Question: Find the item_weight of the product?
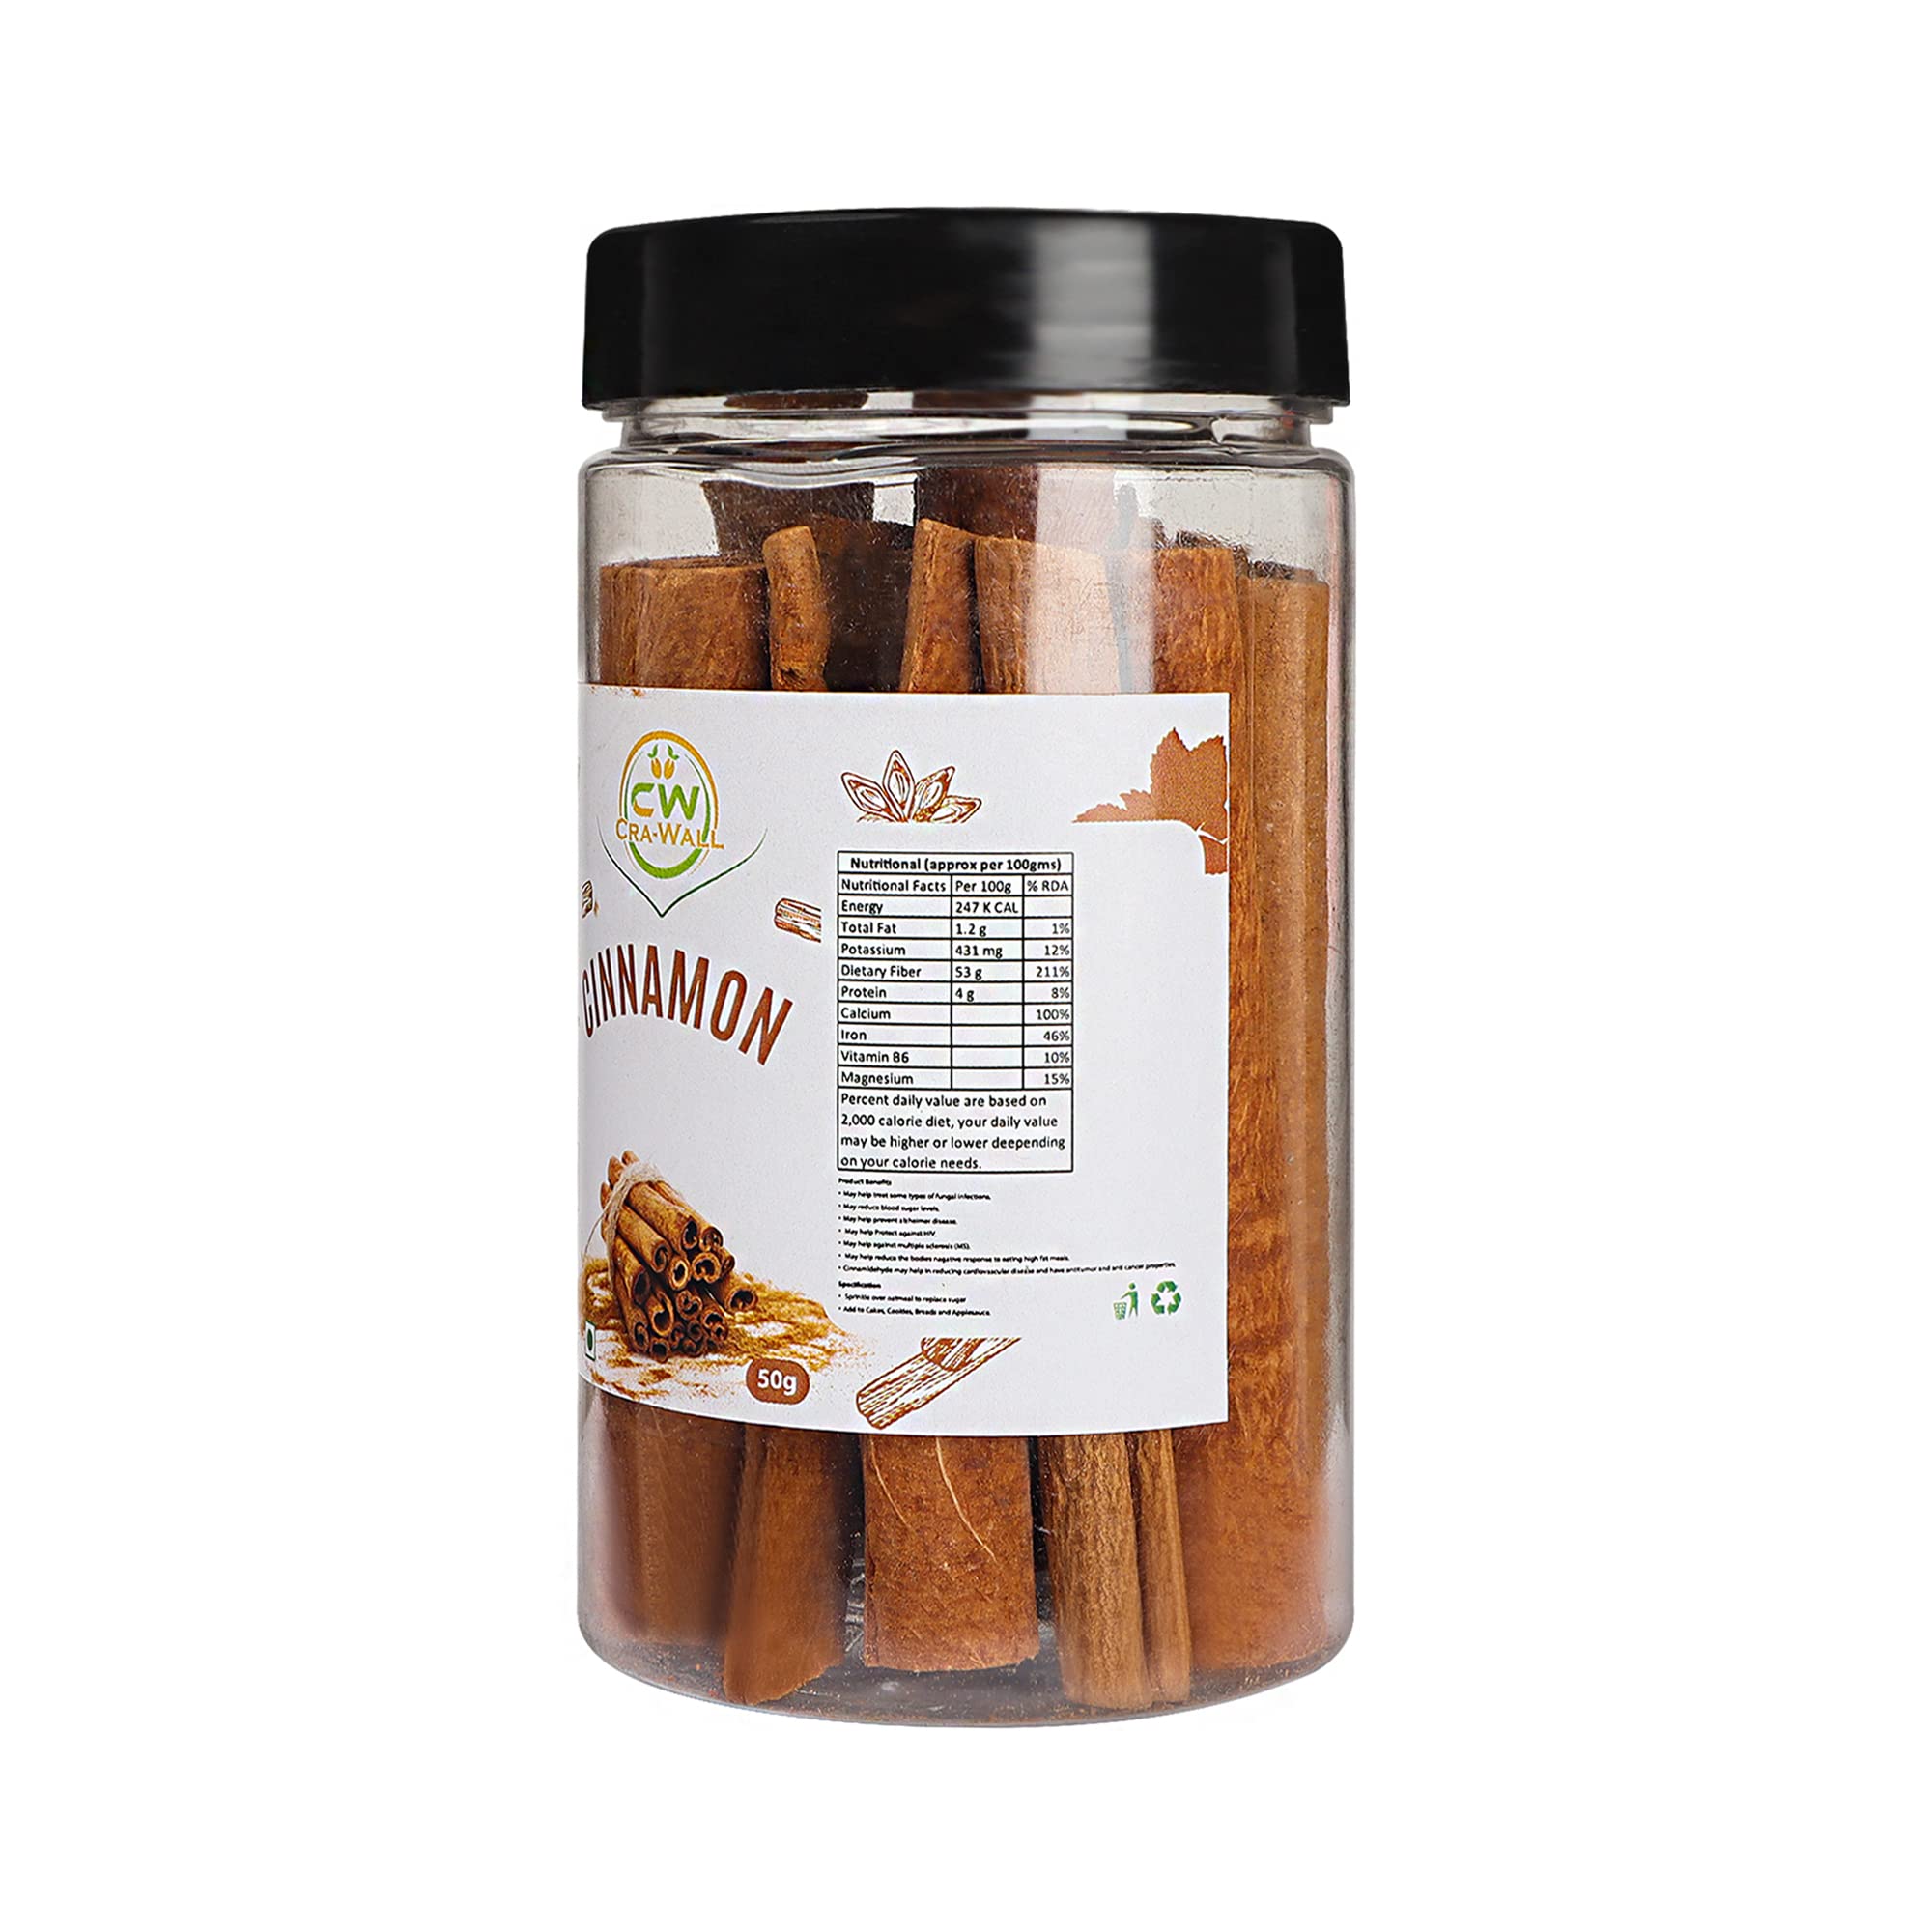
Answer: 50 gram